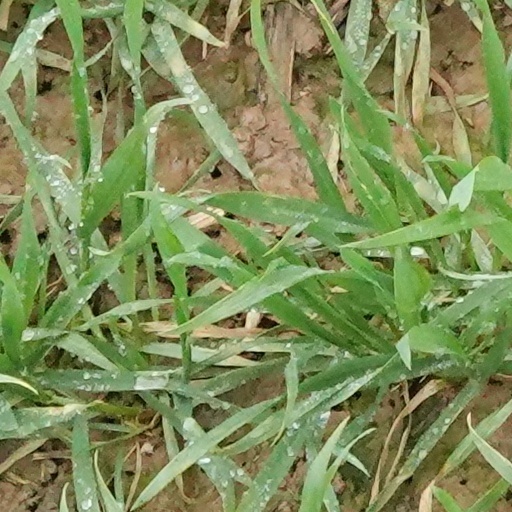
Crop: wheat